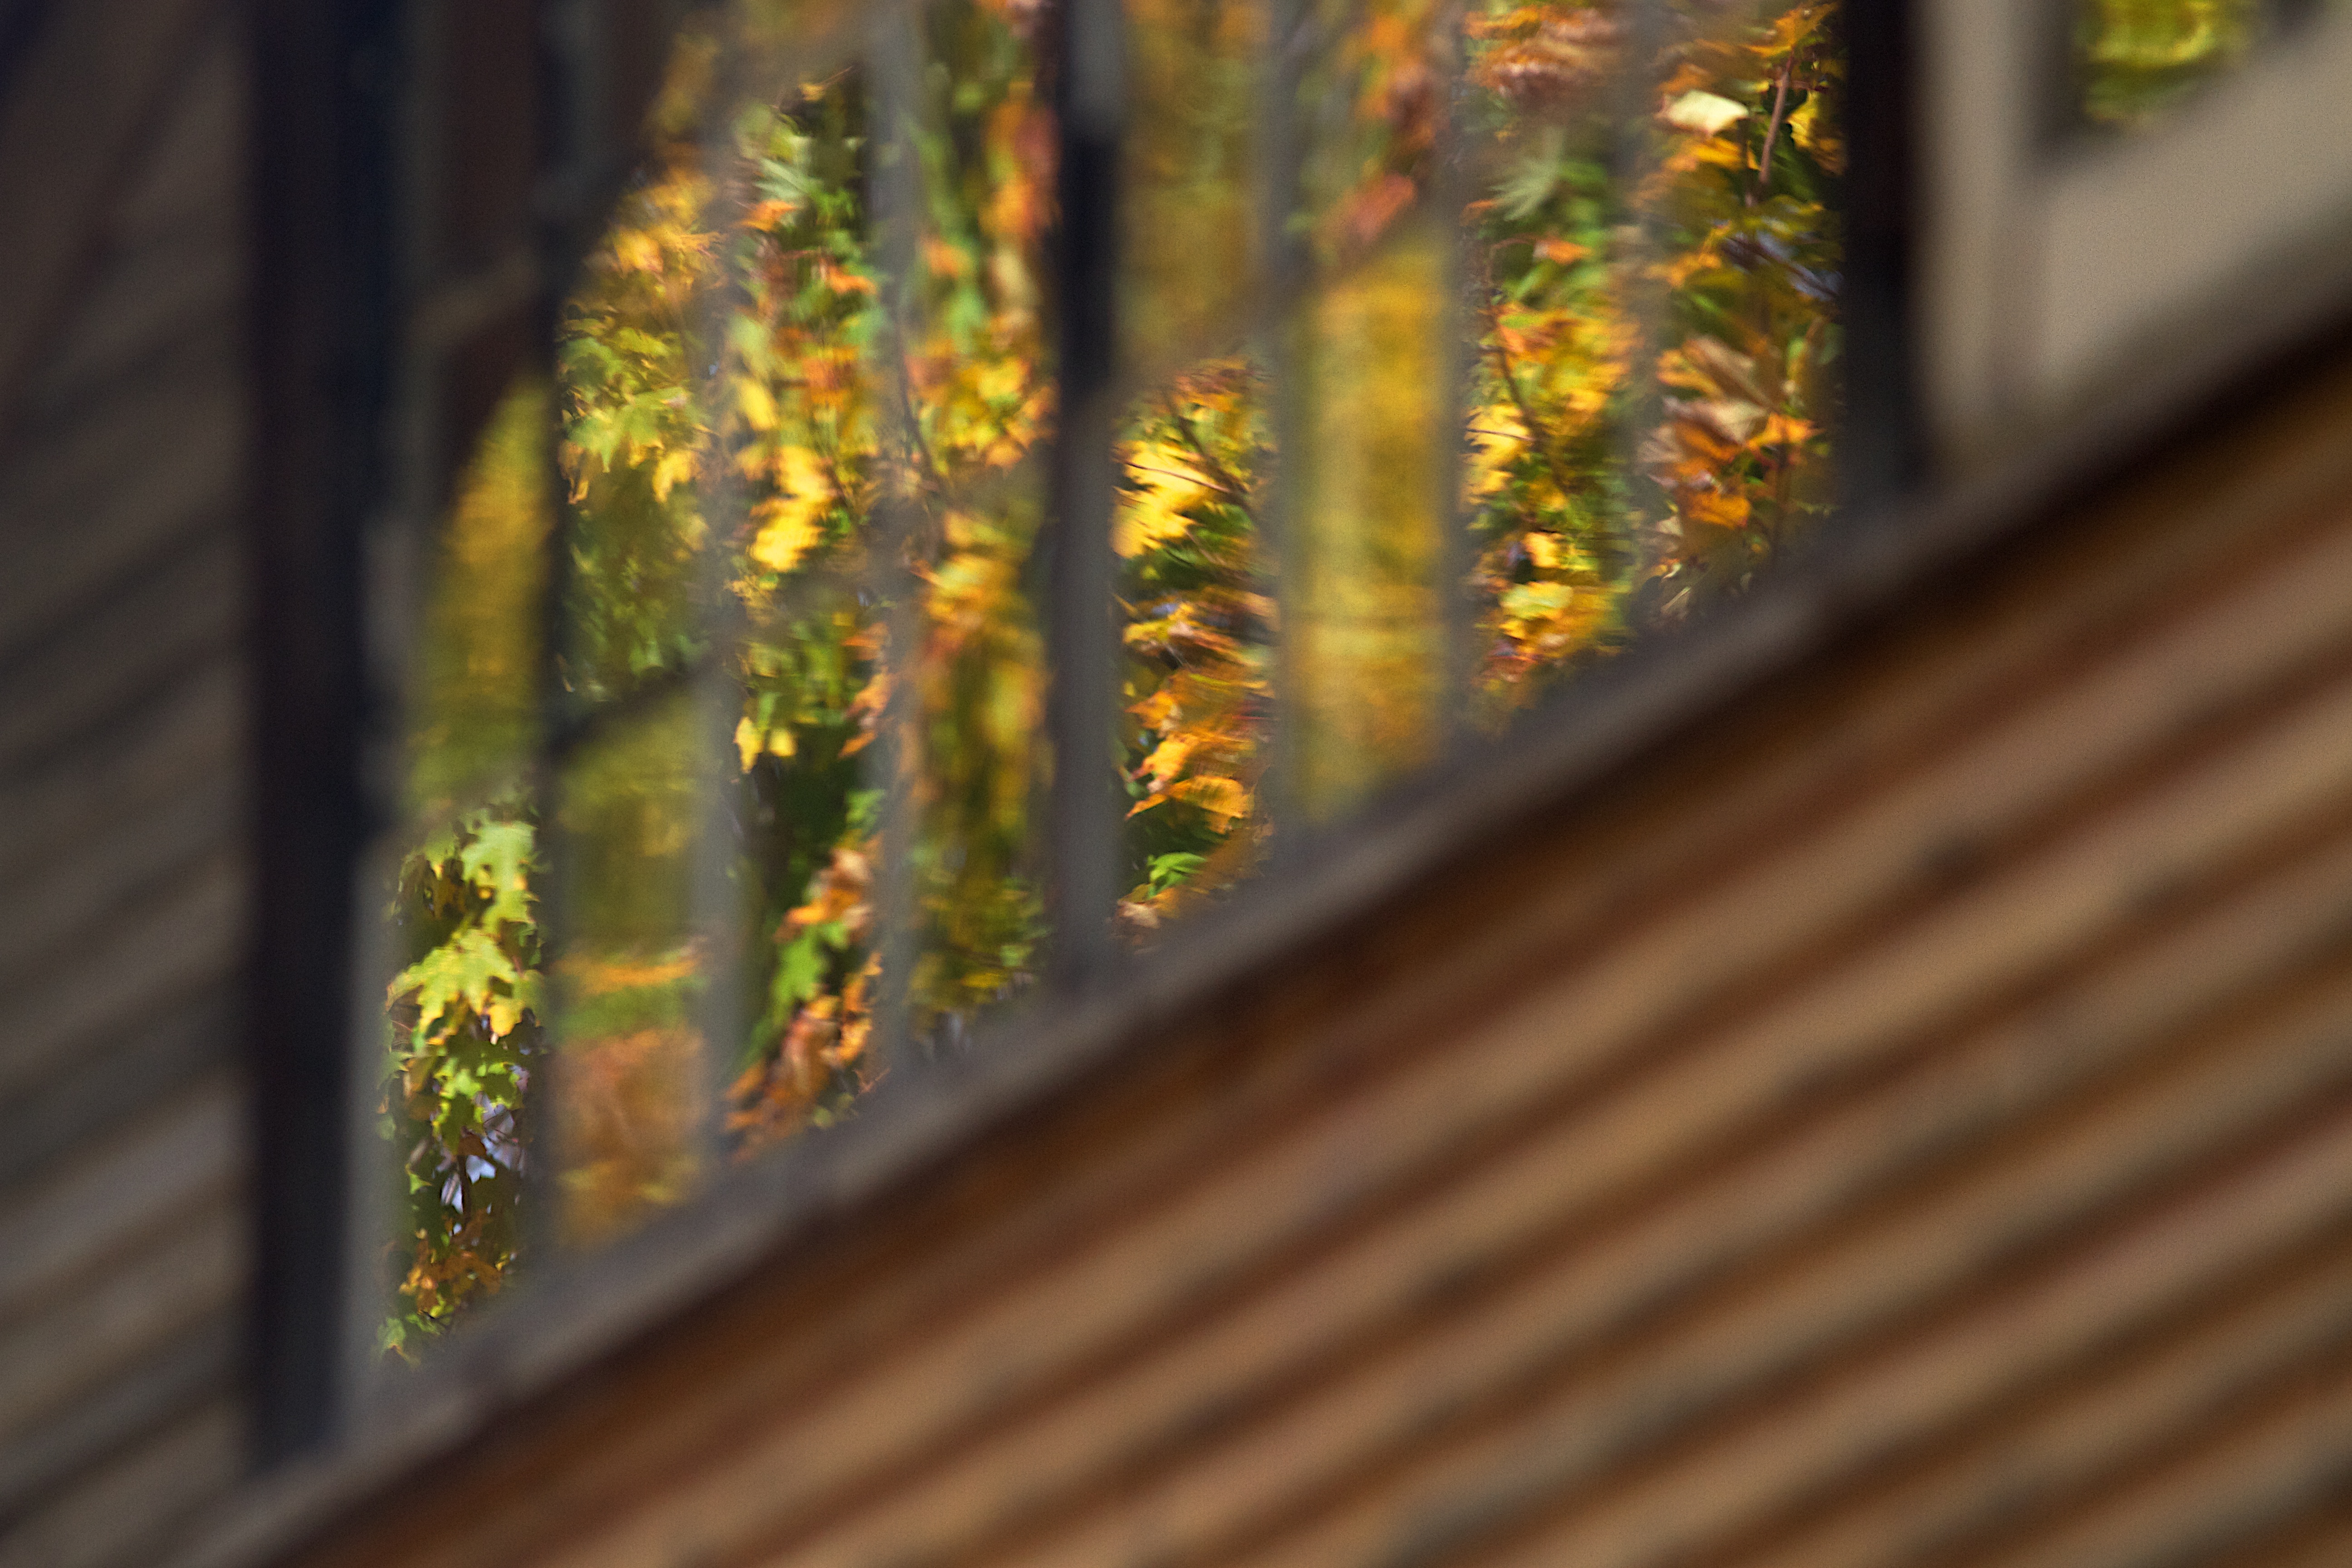
tree, branch, light, plant, wood, sunlight, leaf, window, green, color, autumn, yellow, season, interior design, vermont